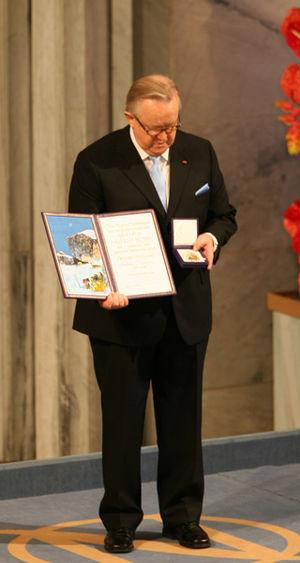
Martti Oiva Kalevi Ahtisaari, né le 23 juin 1937 à Viipuri, est un diplomate et homme d'État finlandais. Il a été le dixième président de la République de 1994 à 2000. Diplomate des Nations unies, il est connu pour ses actions et ses médiations en faveur de la paix internationale. En octobre 2008, le prix Nobel de la paix lui est décerné « pour les efforts qu'il a déployés sur plusieurs continents et pendant plus de trois décennies pour résoudre les conflits internationaux ».